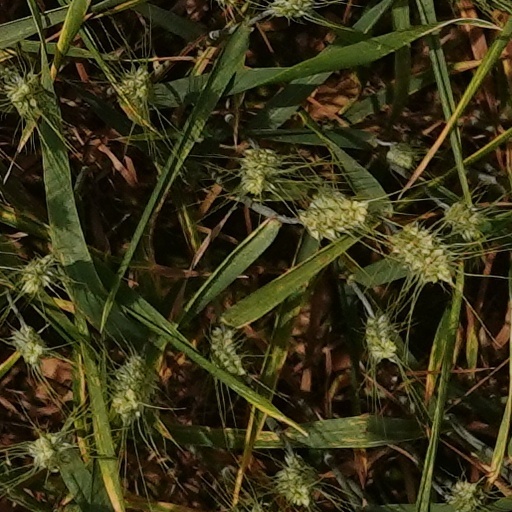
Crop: wheat